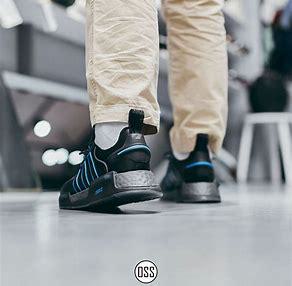
Brand: Adidas
Model: NMD_V3